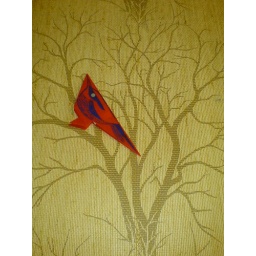
Mimi's little bird at home in my wallpaper tree